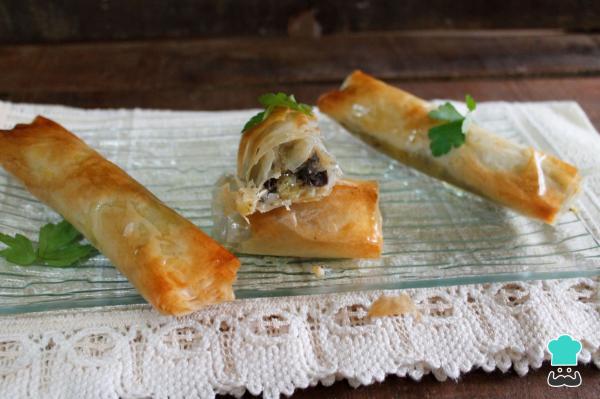
1Sirve los crujientes de morcilla y mango enseguida. ¡Verás qué entrante más delicioso! ¿Qué te ha parecido esta receta de crujiente de morcilla y mango? Cuéntanos en los comentarios tu opinión.Espero que te haya gustado la receta y te invito a que visites mi blog Cakes para ti.